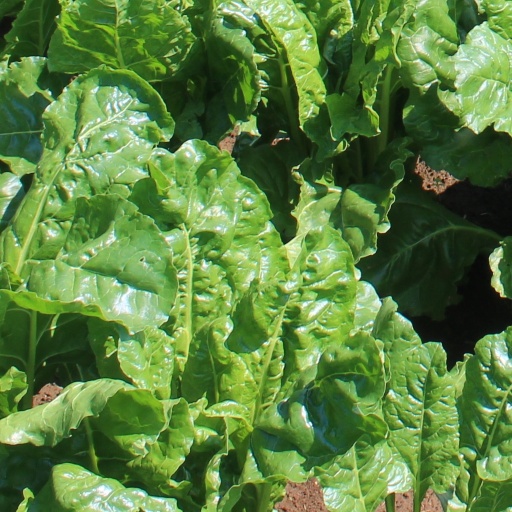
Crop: sugar beet